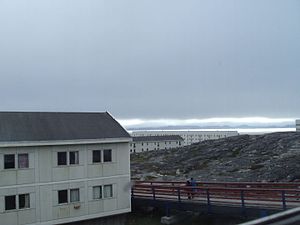
Radiofjeldet
Radiofjeldet er et boligkvarter i Godthåb.
Radiofjeldet er et boligkvarter i Nuuks centrum. Kvarteret er præget af hvide boligblokke og er opført i 70'erne. I forgrunden ses den lave bebyggelse i to etager, i baggrunden højere blokke ud til vandet i fire-fem etager.
Radiofjeldet er et kvarter i Nuuk, Grønlands hovedstad. Radiofjeldet er fortrinsvis et boligområde med ca. 600 lejemål og er præget af hvide blokke opført i 1972-77; det blev vurderet som saneringsmodent i 2009.